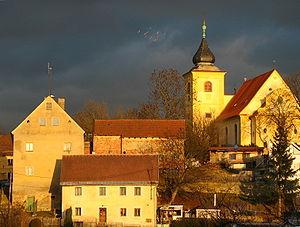
Dolní Žandov est une commune du district de Cheb, dans la région de Karlovy Vary, en République tchèque. Sa population s'élevait à 1 207 habitants en 2018.